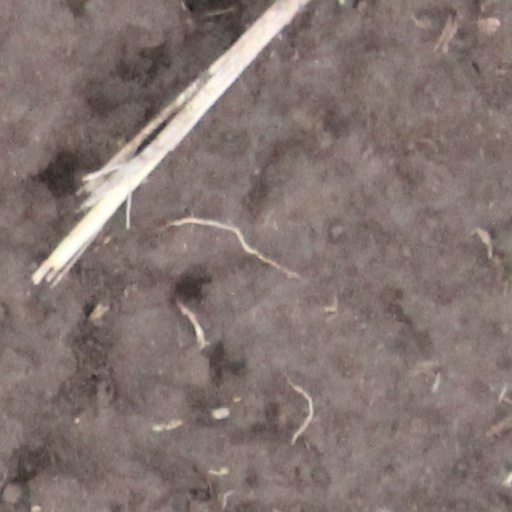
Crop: wheat